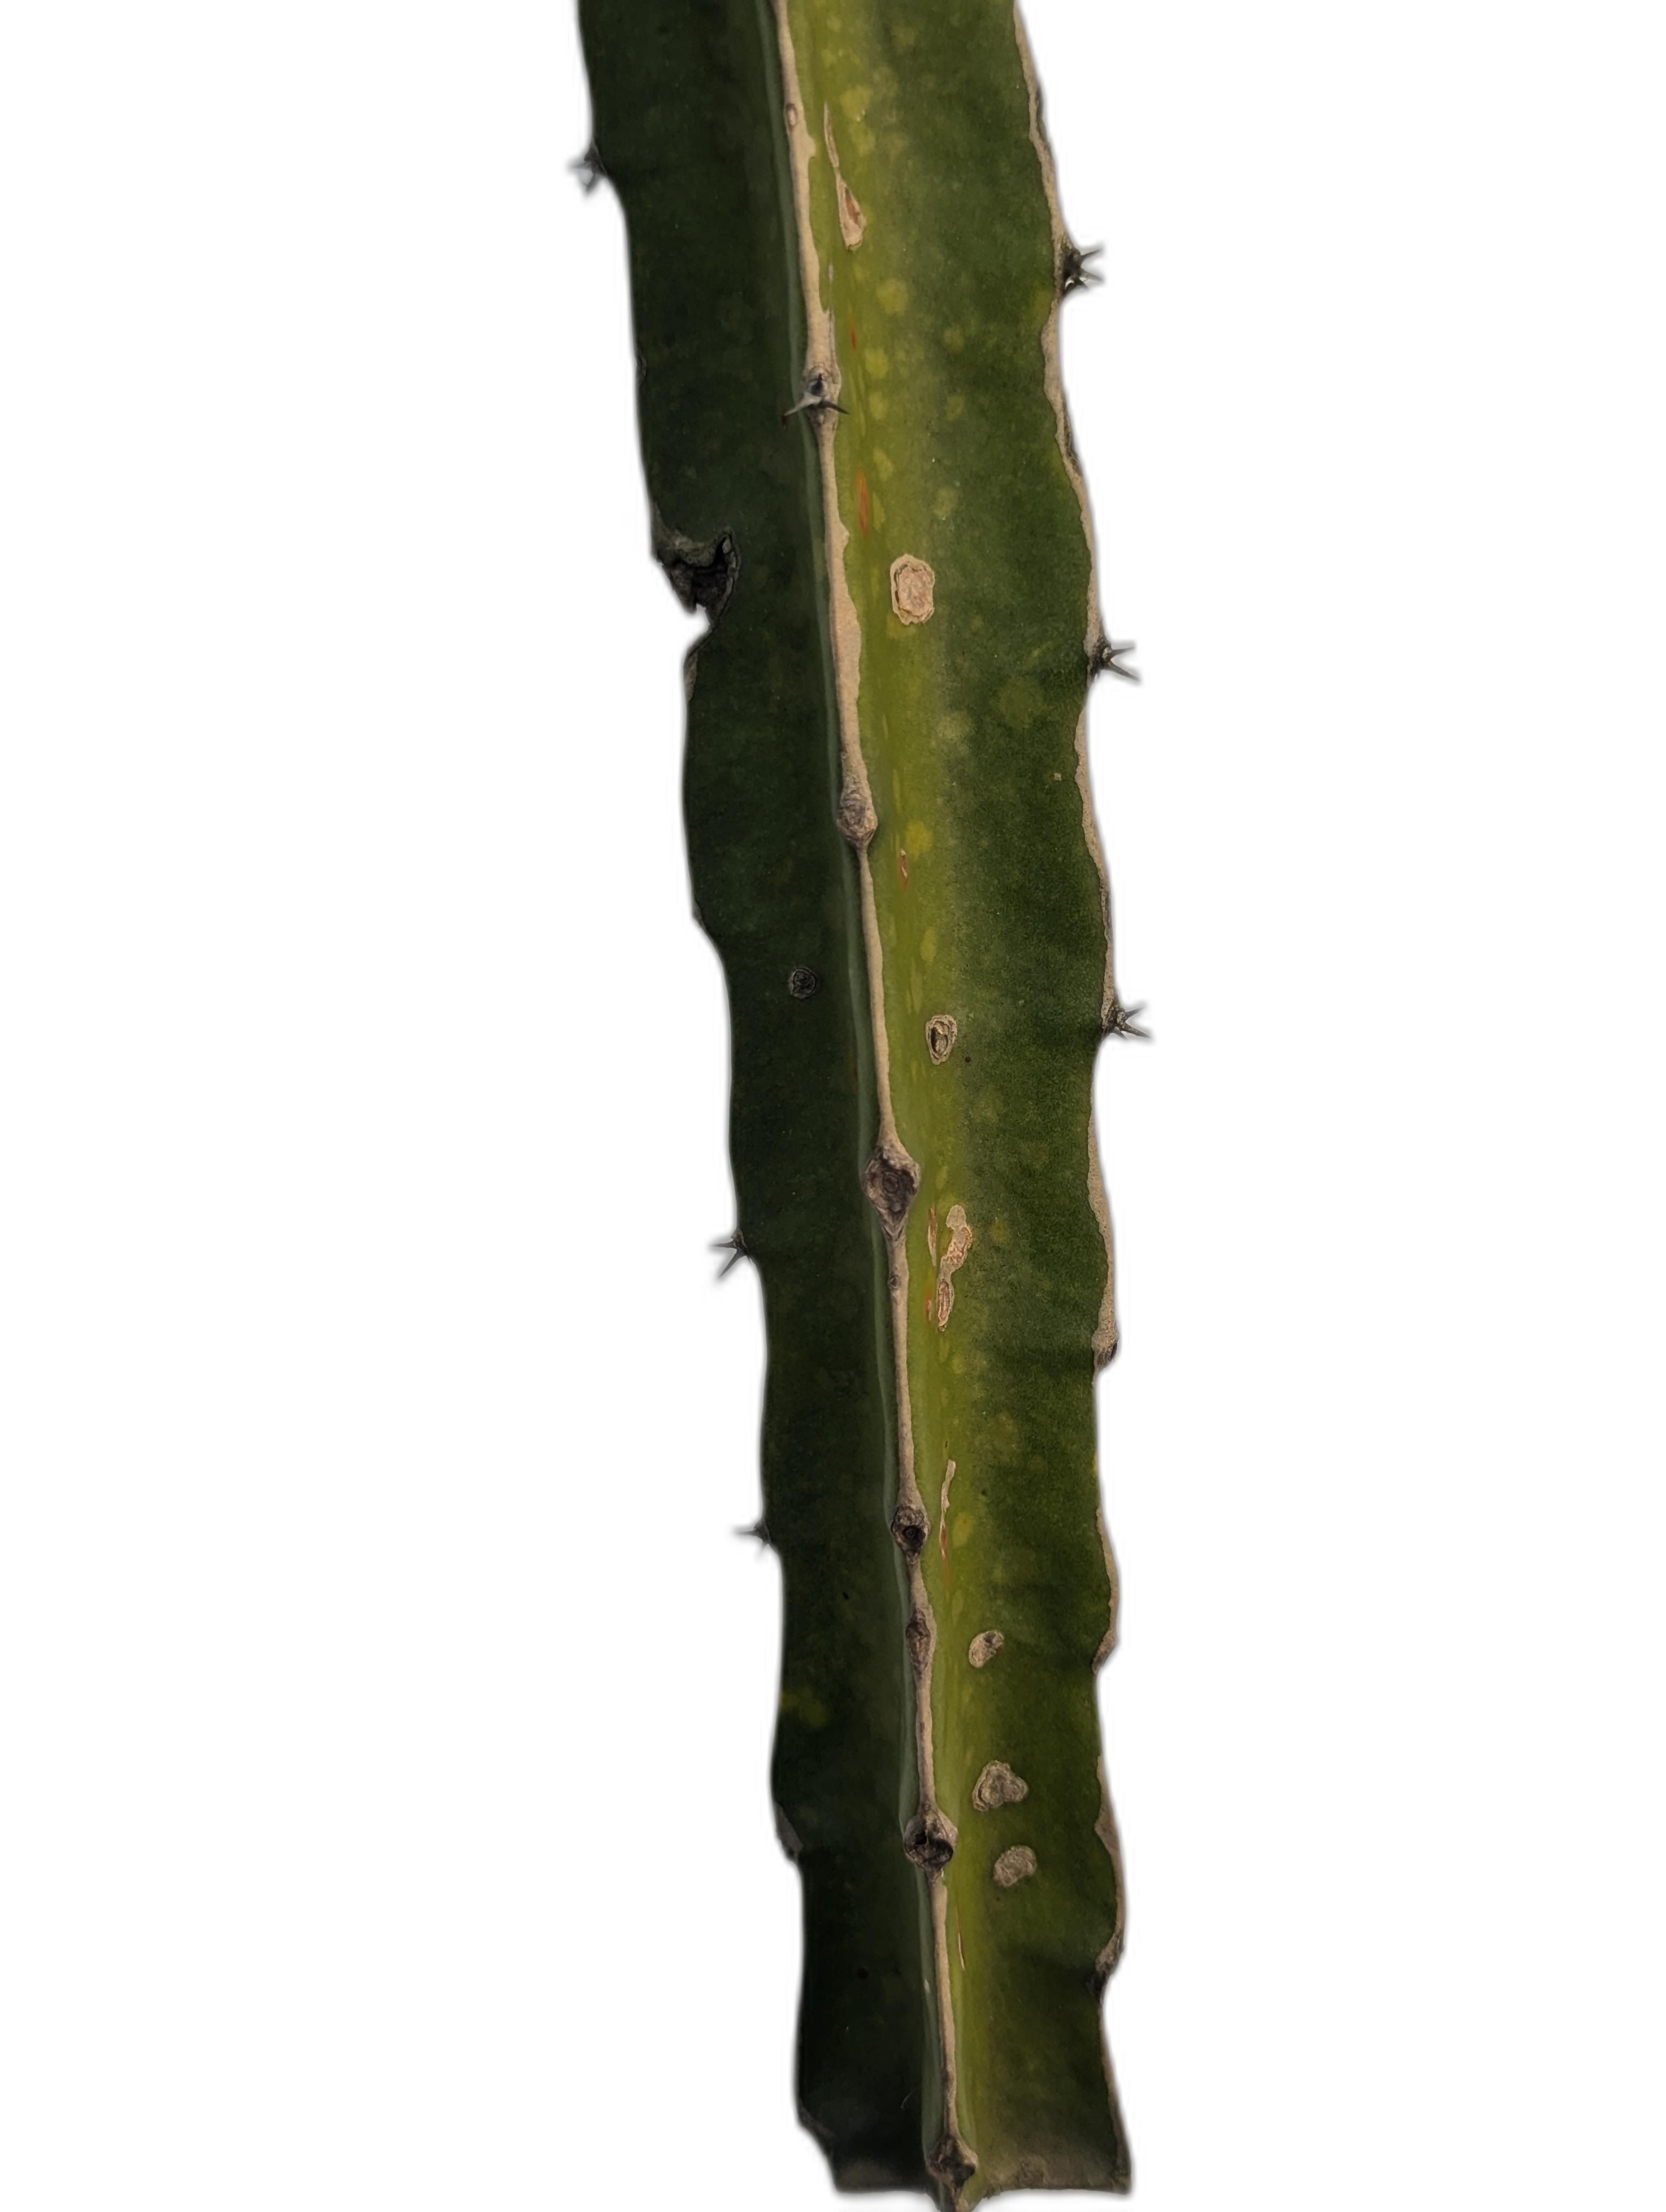
Label: Bad leaf